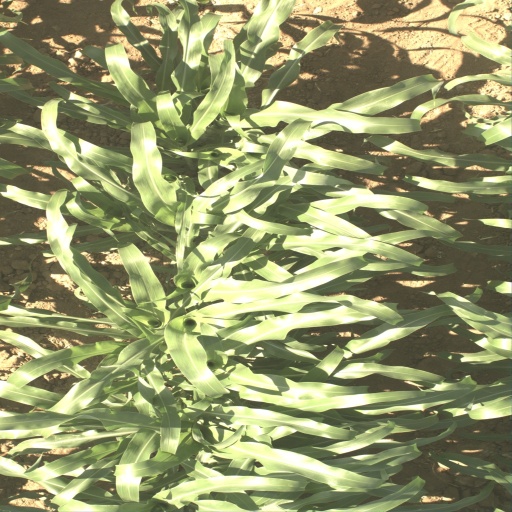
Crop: sorghum